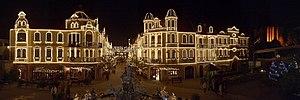
Phantasialand est un parc à thèmes situé à Brühl, 10 kilomètres de Cologne, en Allemagne. Phantasialand a ouvert le 30 avril 1967 par Gottlieb Löffelhardt et Richard Schmidt dans une ancienne mine de lignite à ciel ouvert.